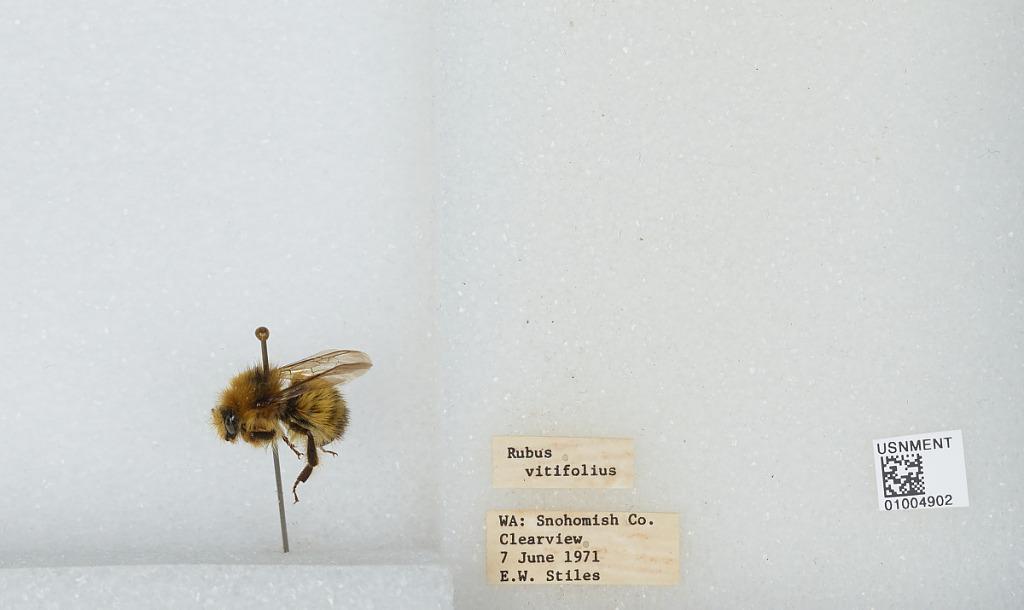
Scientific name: Bombus (Pyrobombus) flavifrons Cresson
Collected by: E. Stiles
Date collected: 1971-6-7
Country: United States
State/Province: Washington
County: Snohomish
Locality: Clearview
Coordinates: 47.8292, -122.145